Kandys

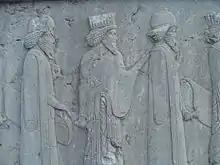
Detail of a relief showing two men (left and right) wearing kandys. Apadana of Persepolis, 550-330 BC.

A kandys, plural kandyes (plural , probably from Old Persian * kandu "mantle, cover"), also called candys, kantuš, or Median robe, is a type of three-quarter-length Persian coat. It originally described a leather cloak with sleeves worn by men, but evolved into a garment worn by Athenian women. The kandys is sometimes compared to the much later 17th-19th century military pelisse as worn by Hussars, in the sense that it was a sleeved jacket or coat worn cloak-style.